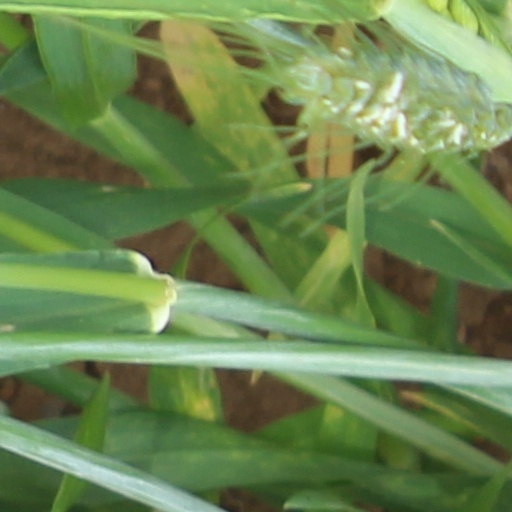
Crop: wheat